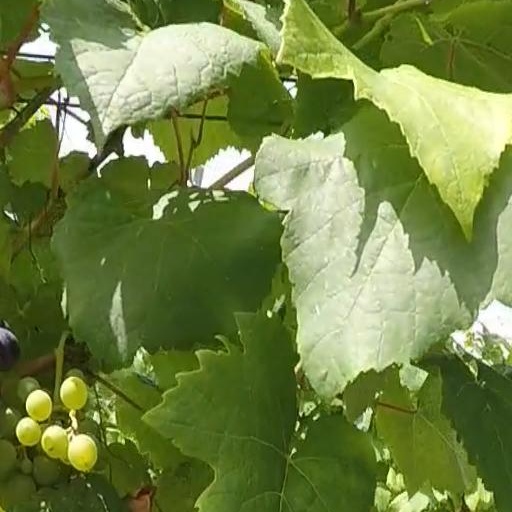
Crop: grape